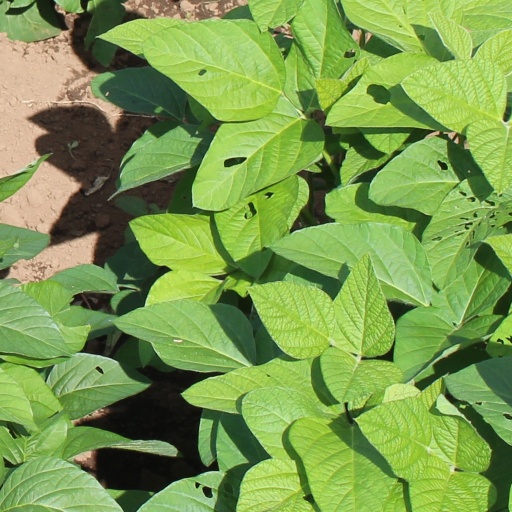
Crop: soybean